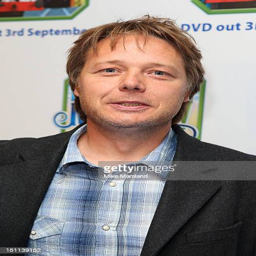
actor attends the premiere of mystery